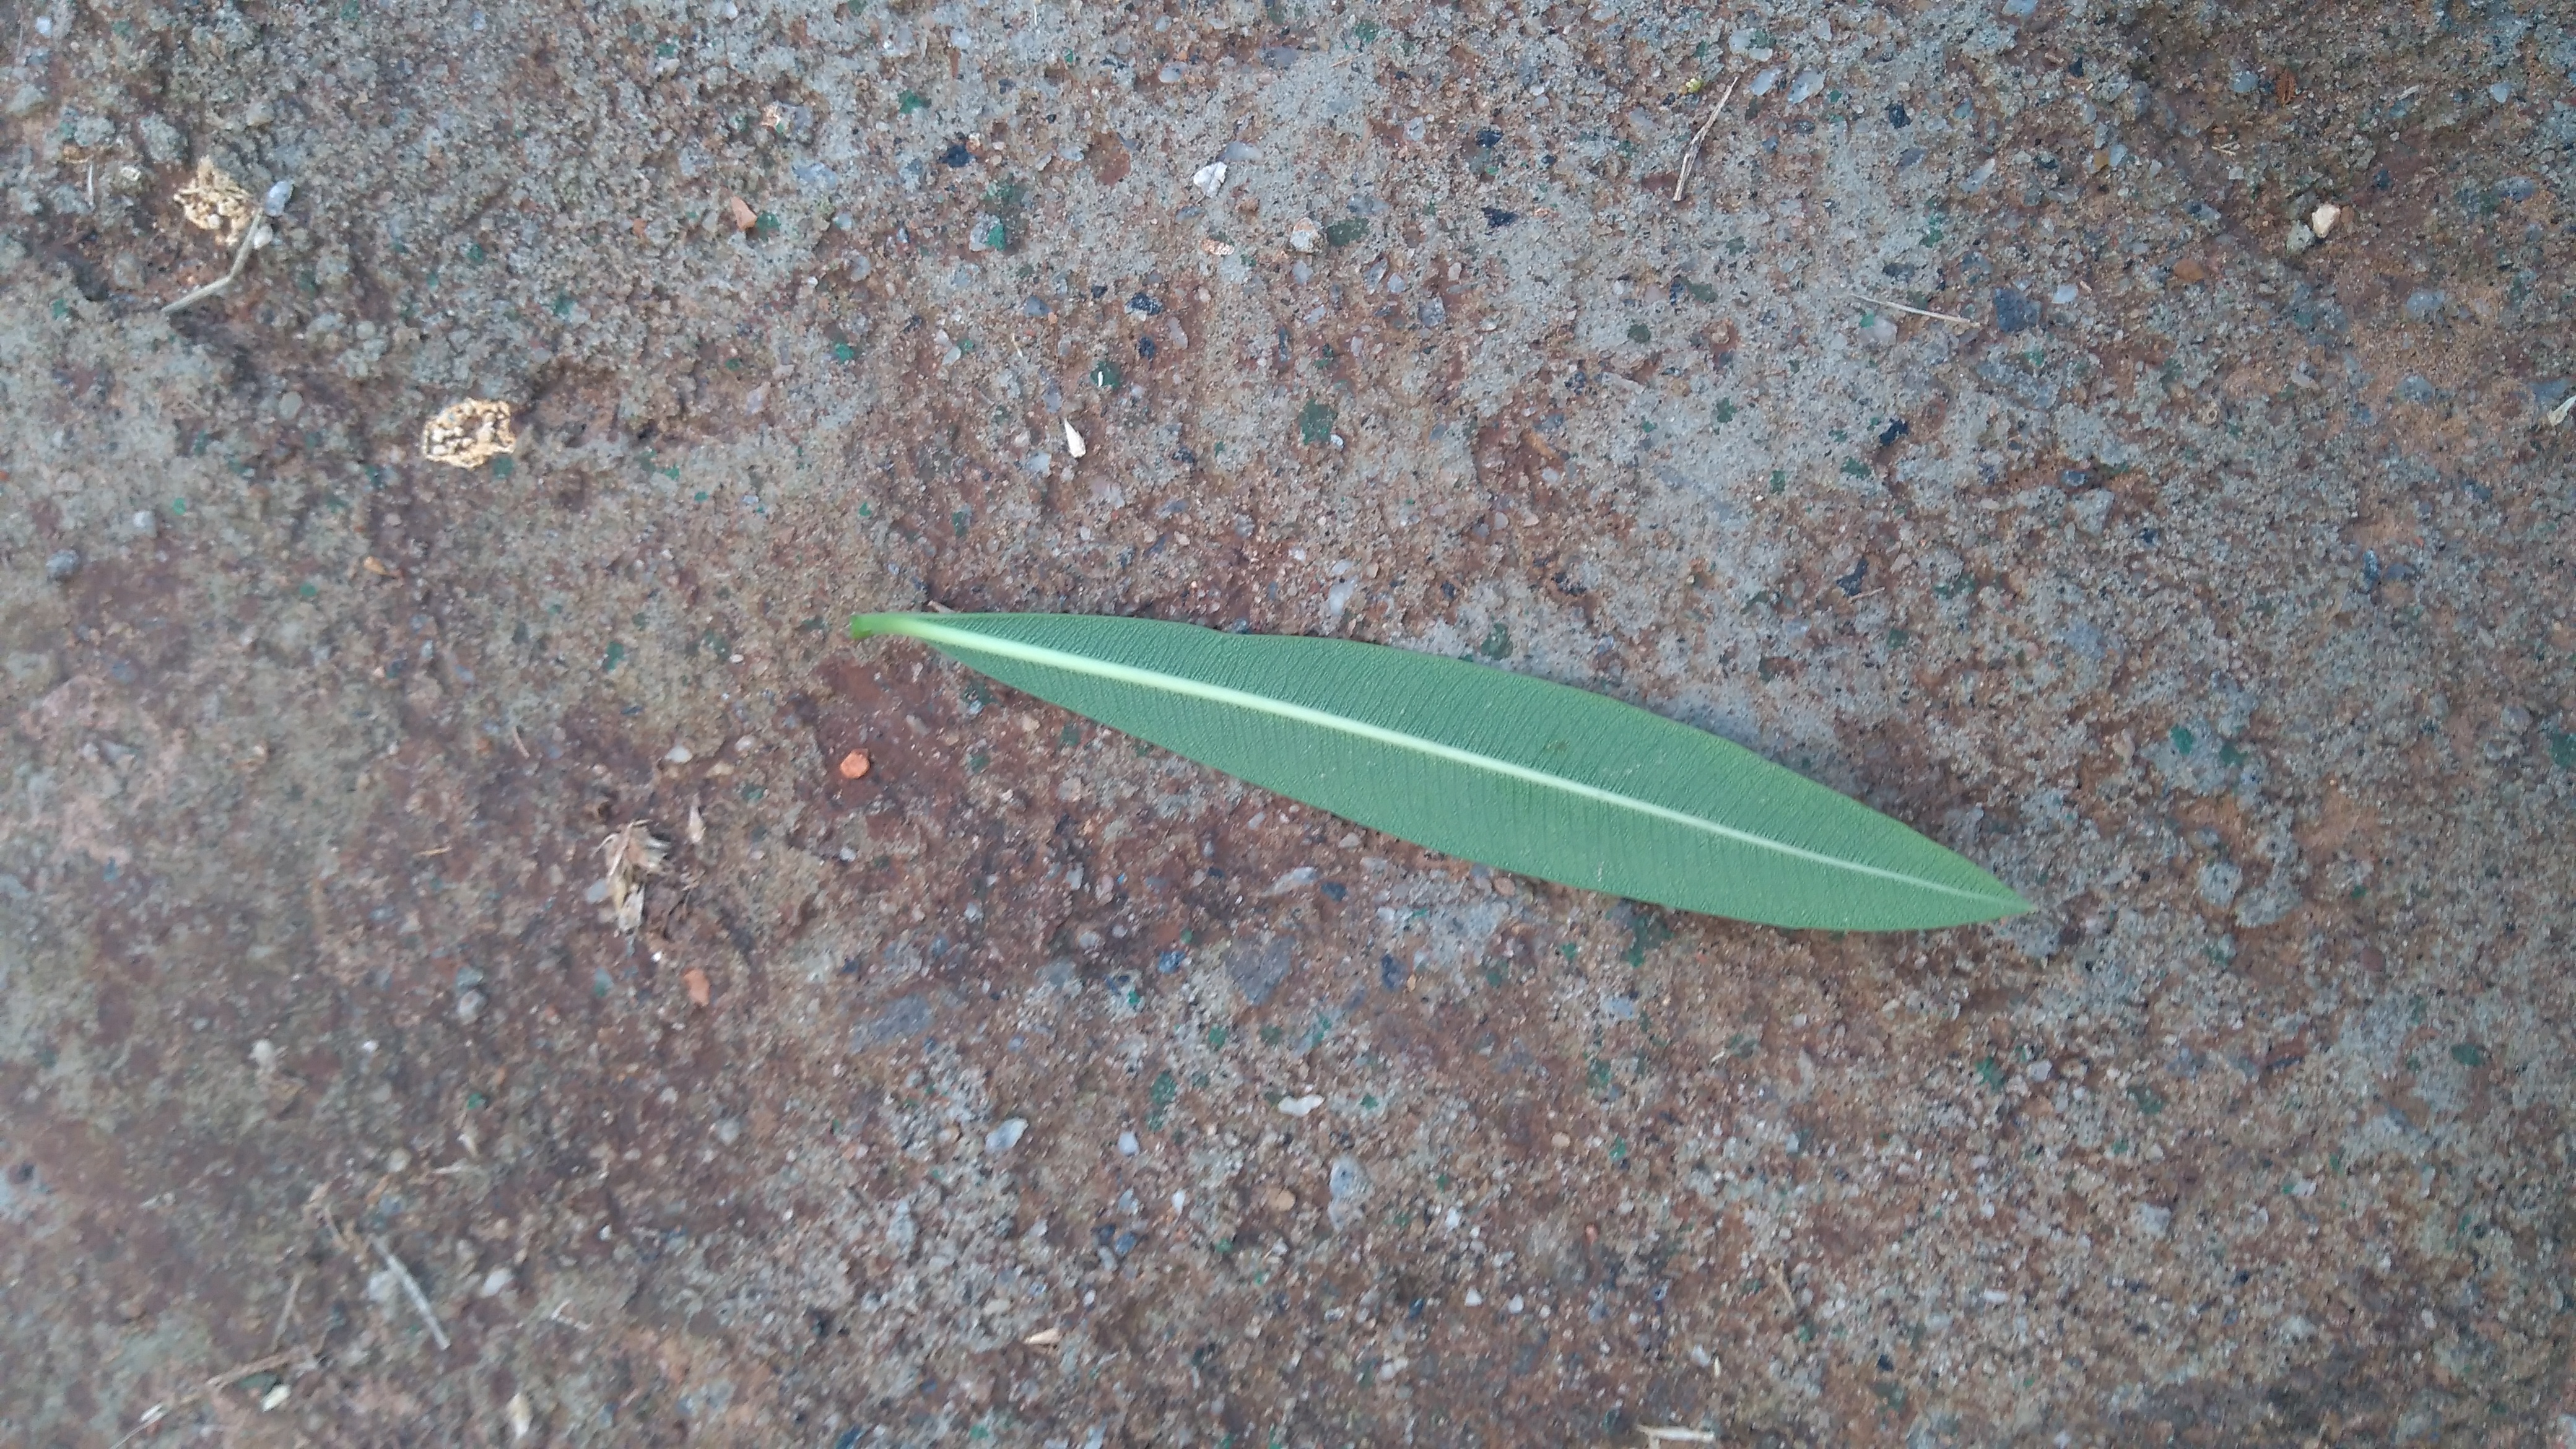
Plant: Ganigale